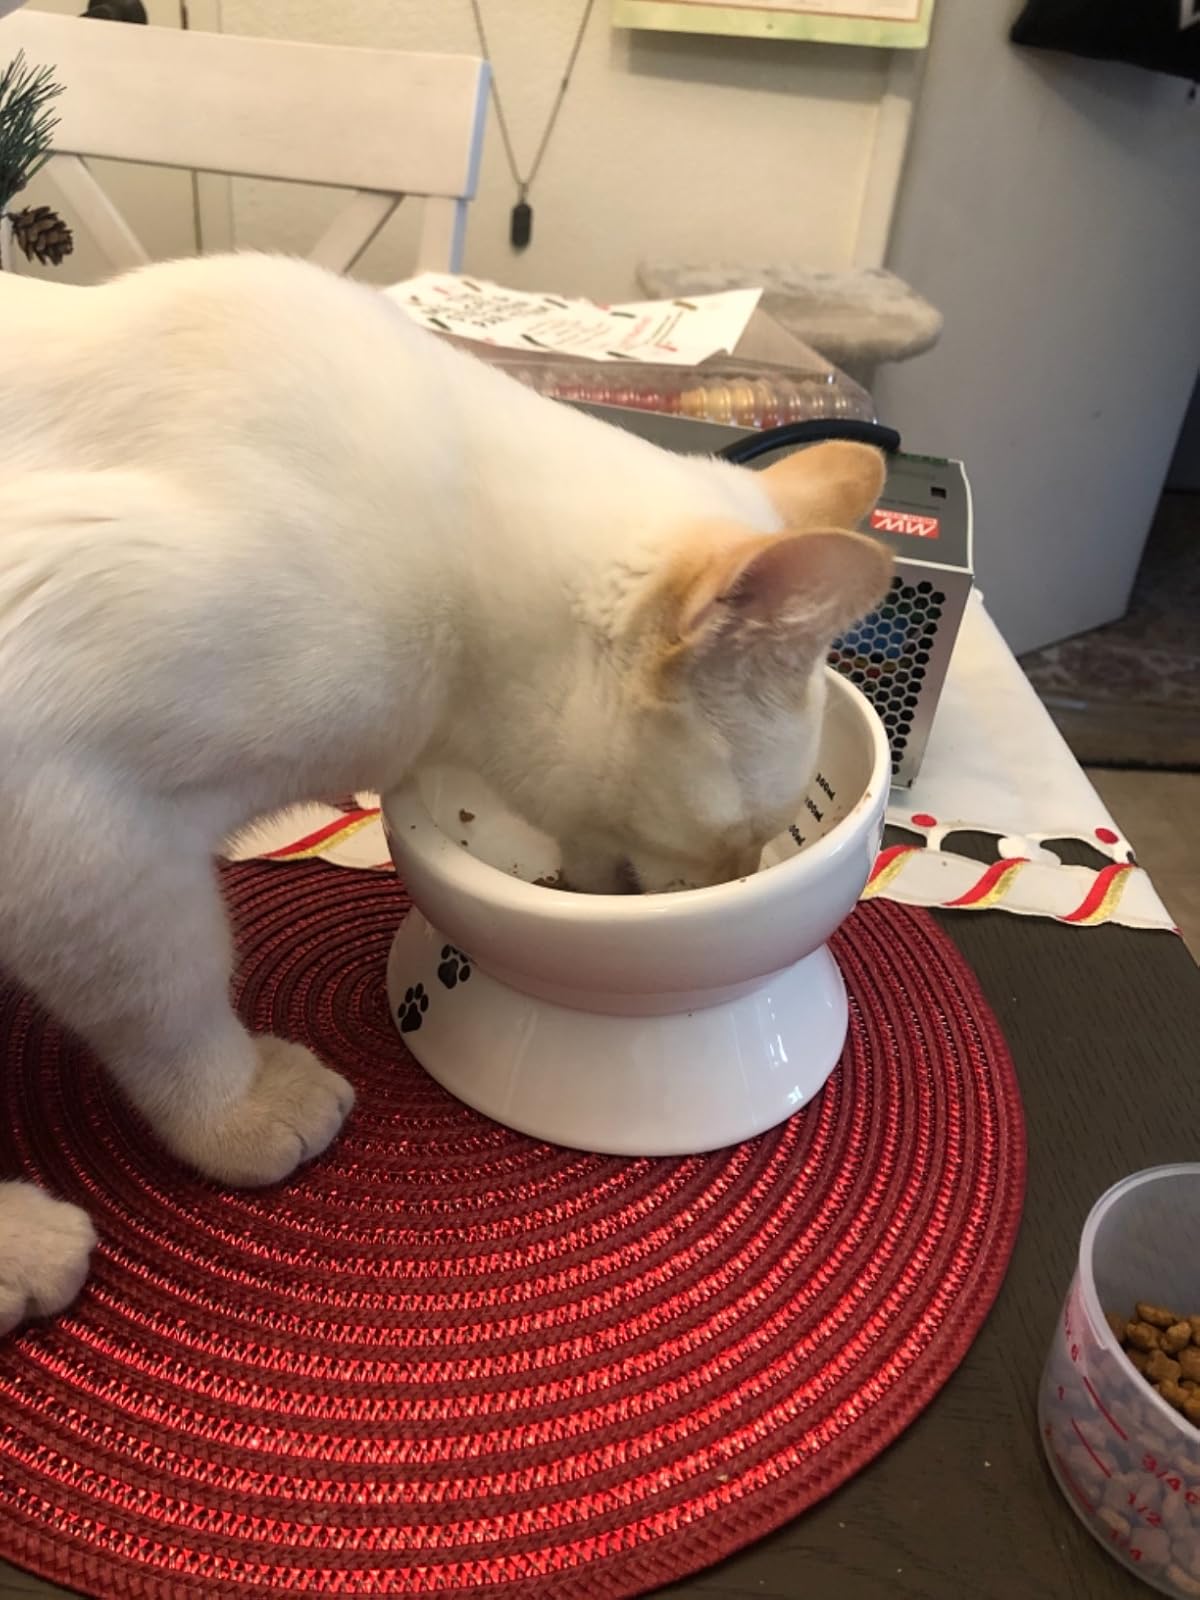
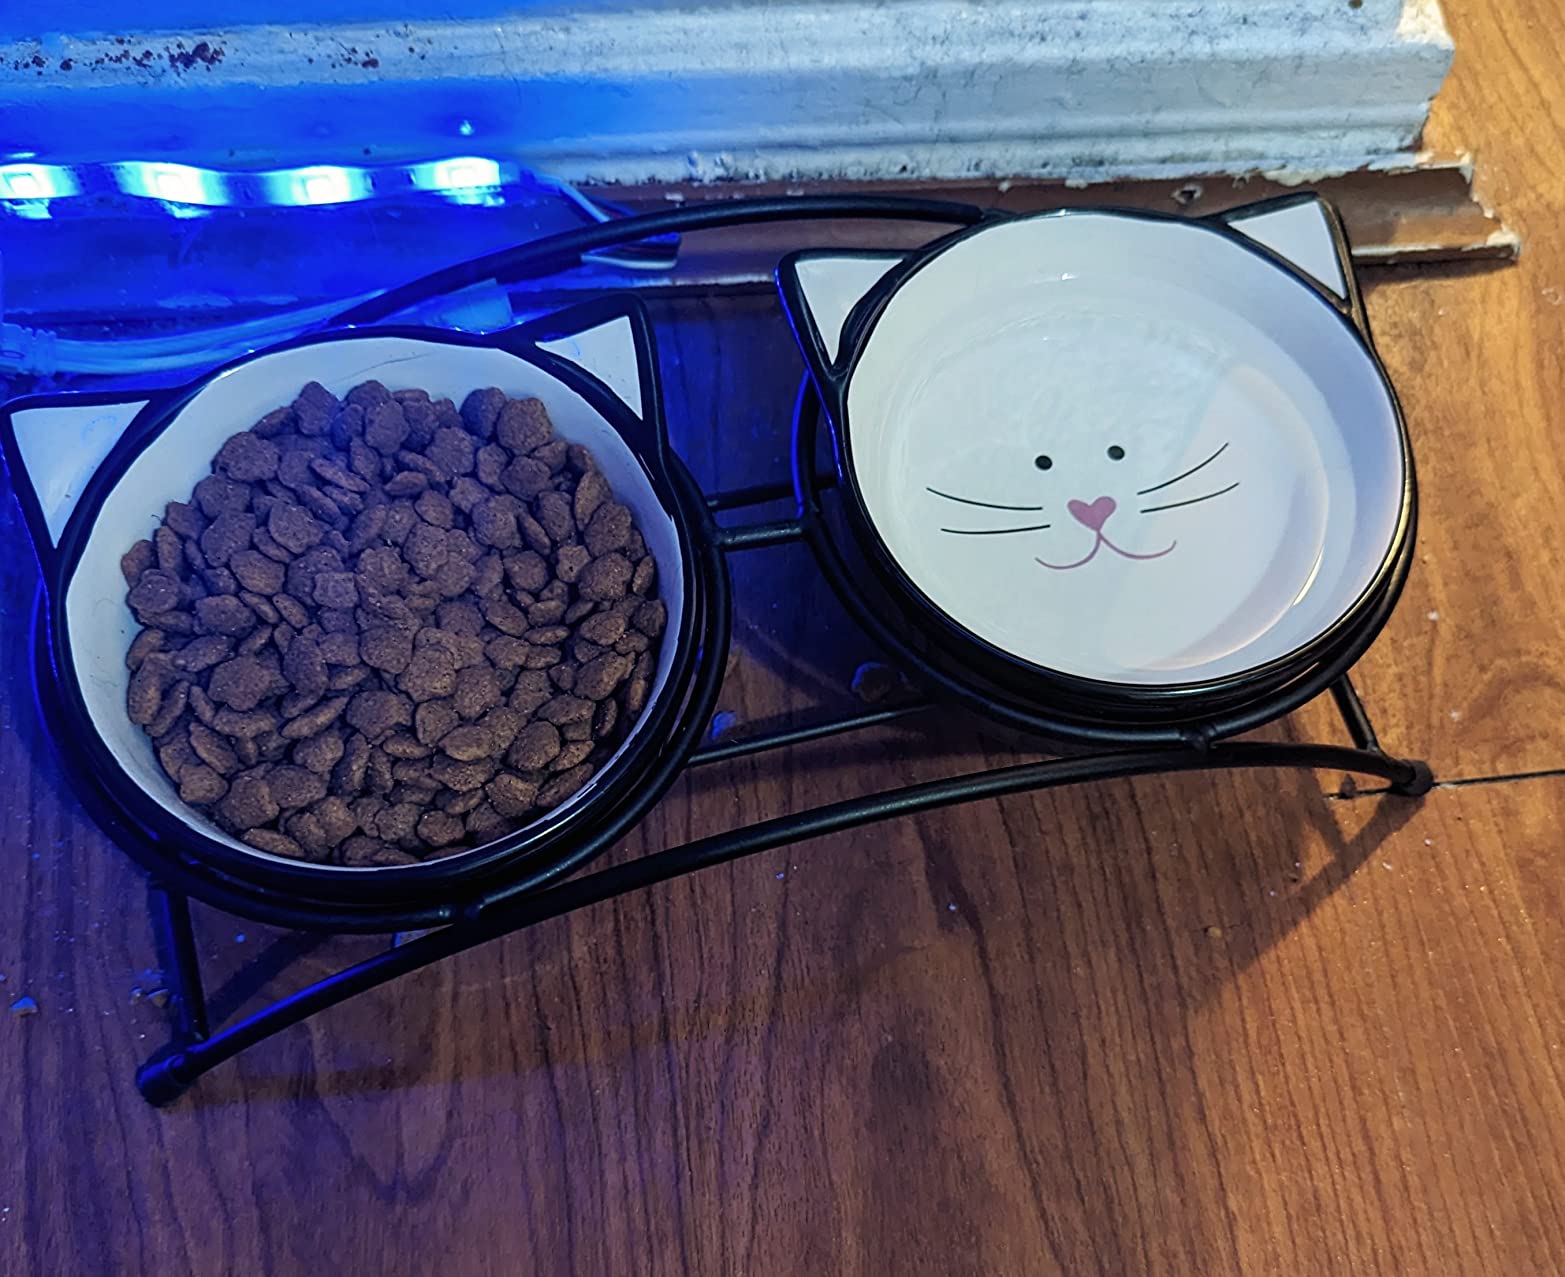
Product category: items_bowl
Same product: no